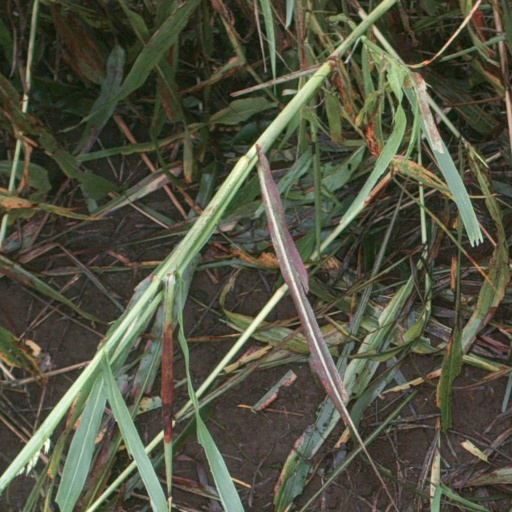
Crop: sorghum